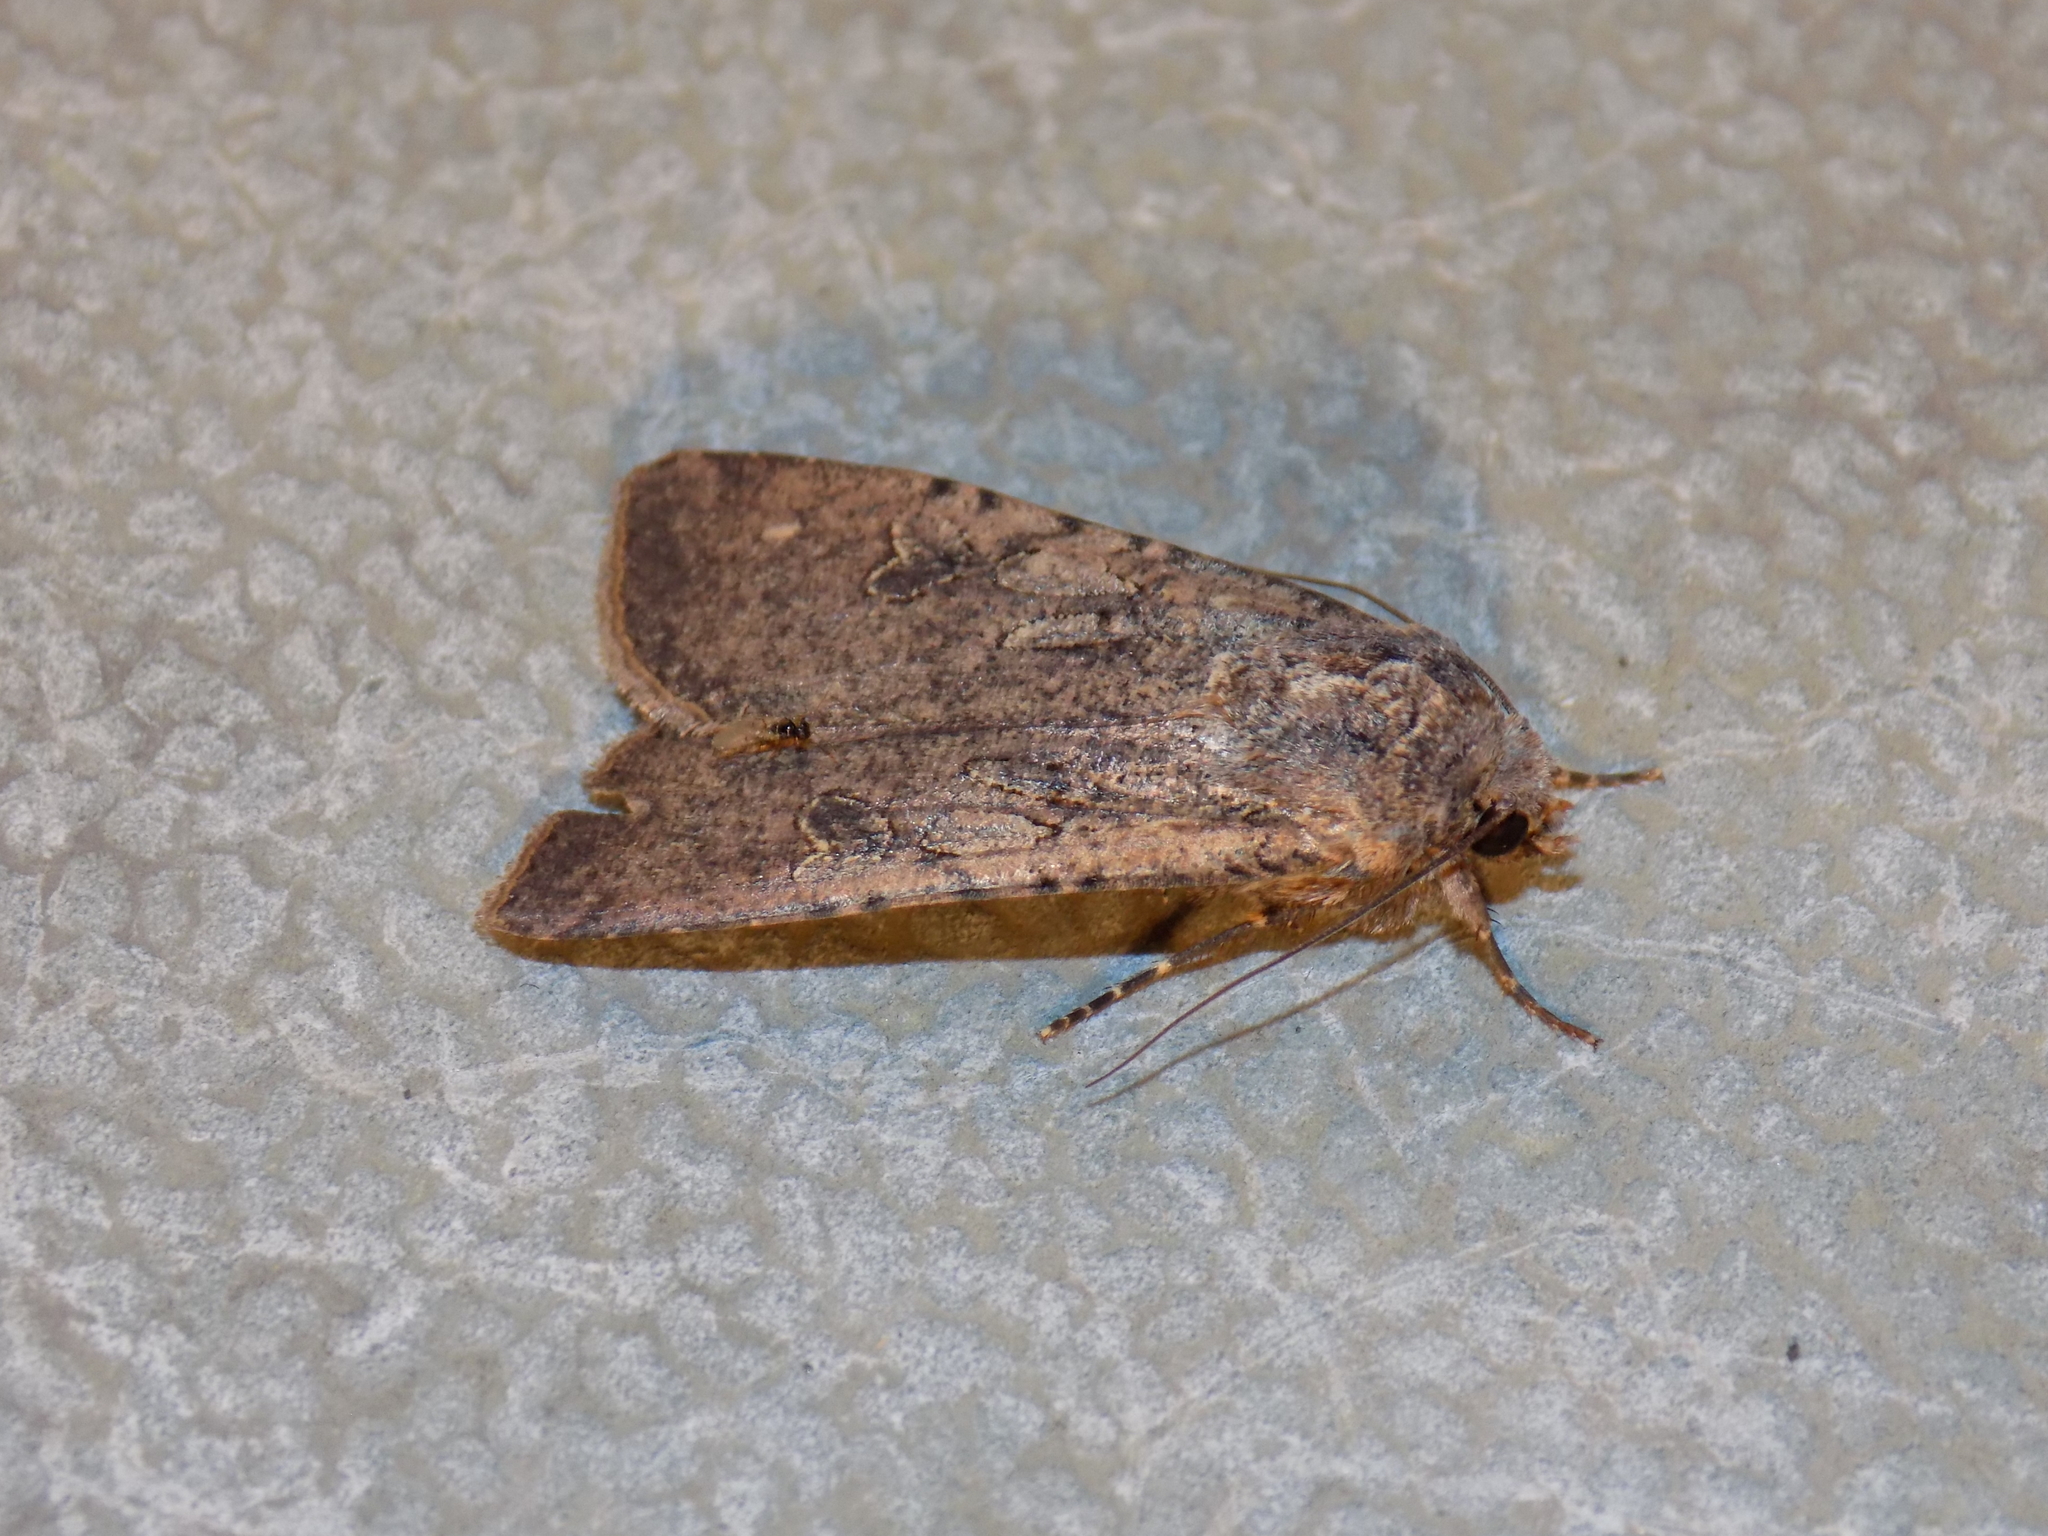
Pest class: cutworms